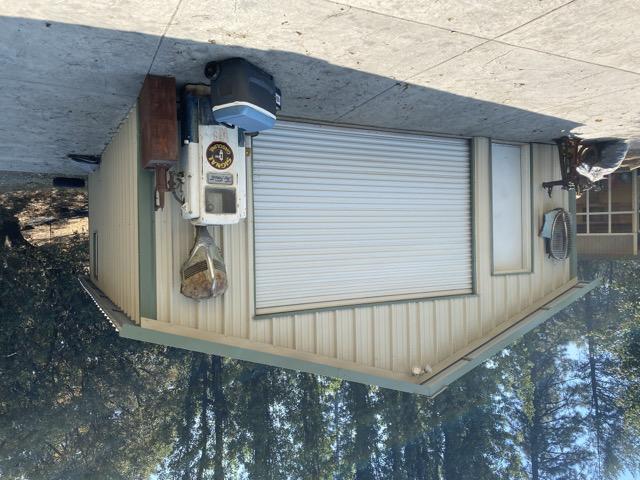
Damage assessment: no_damage